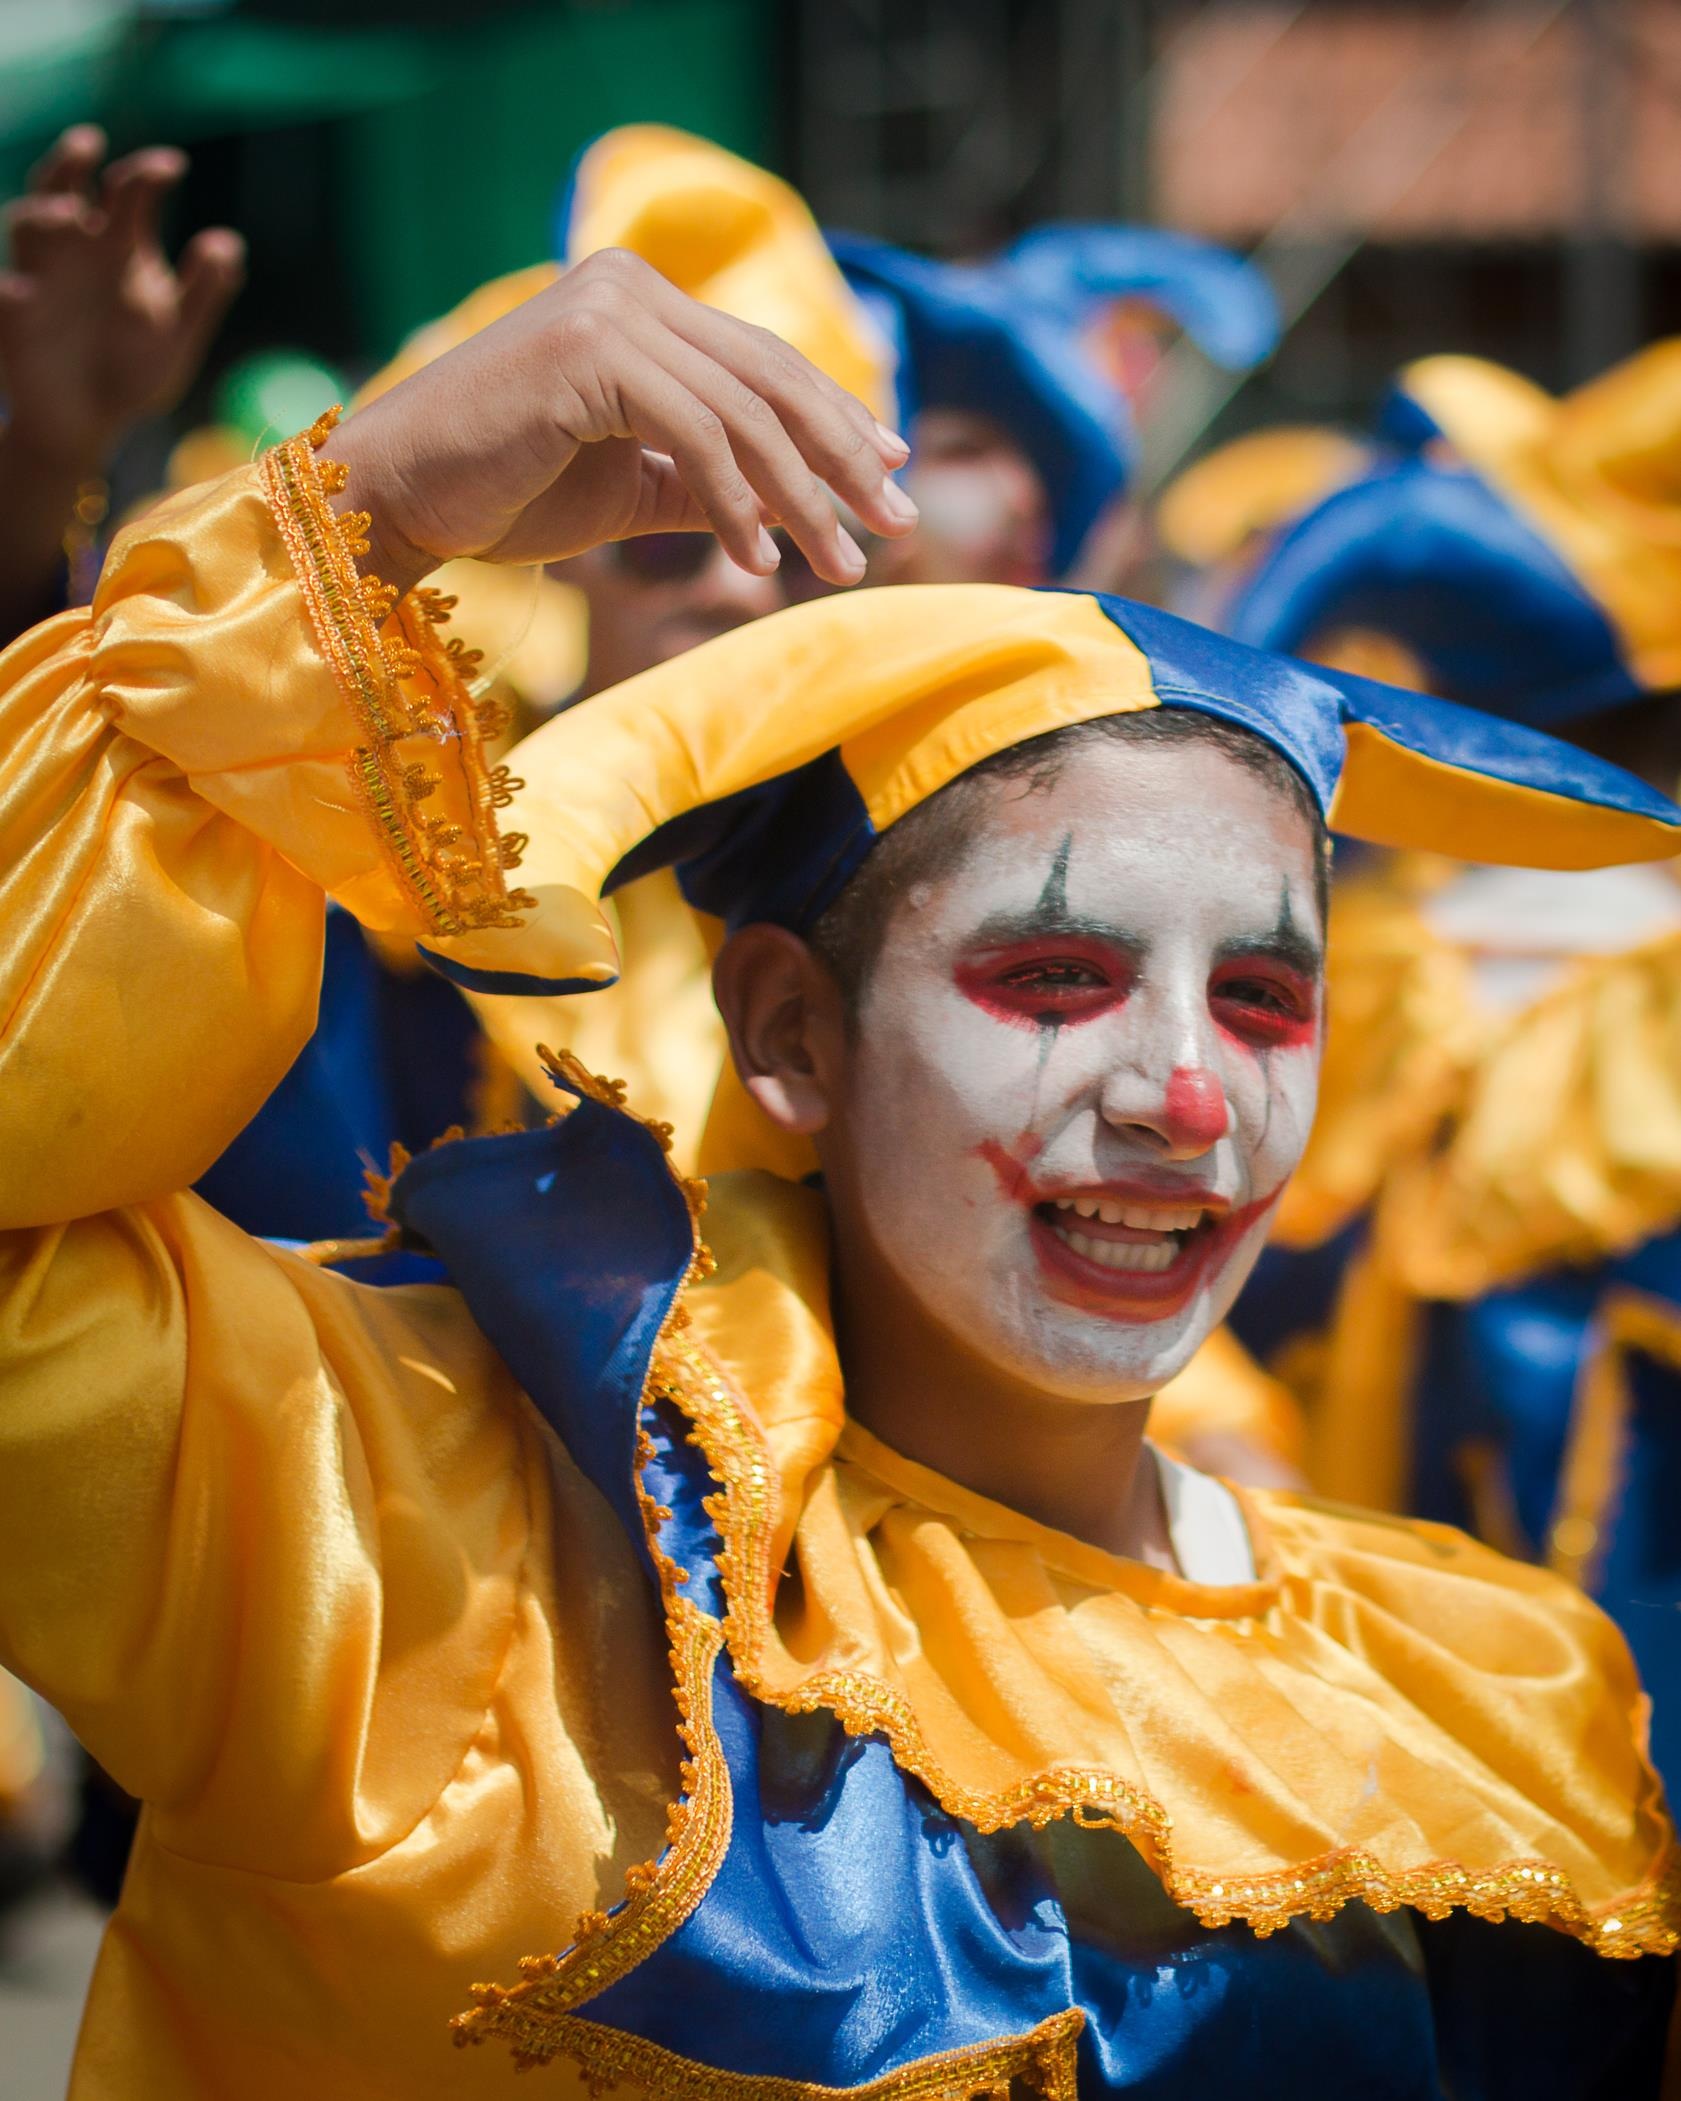
carnival, color, movement, smile, clown, festival, colors, fun, happiness, party, lips, event, tradition, costume, birthday, popular festivals, performing arts, troupe